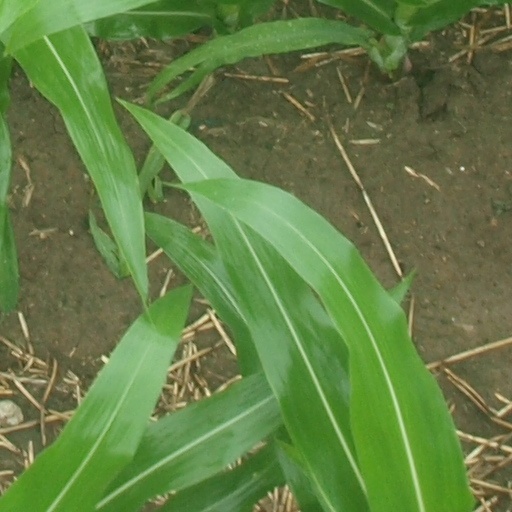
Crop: maize; corn